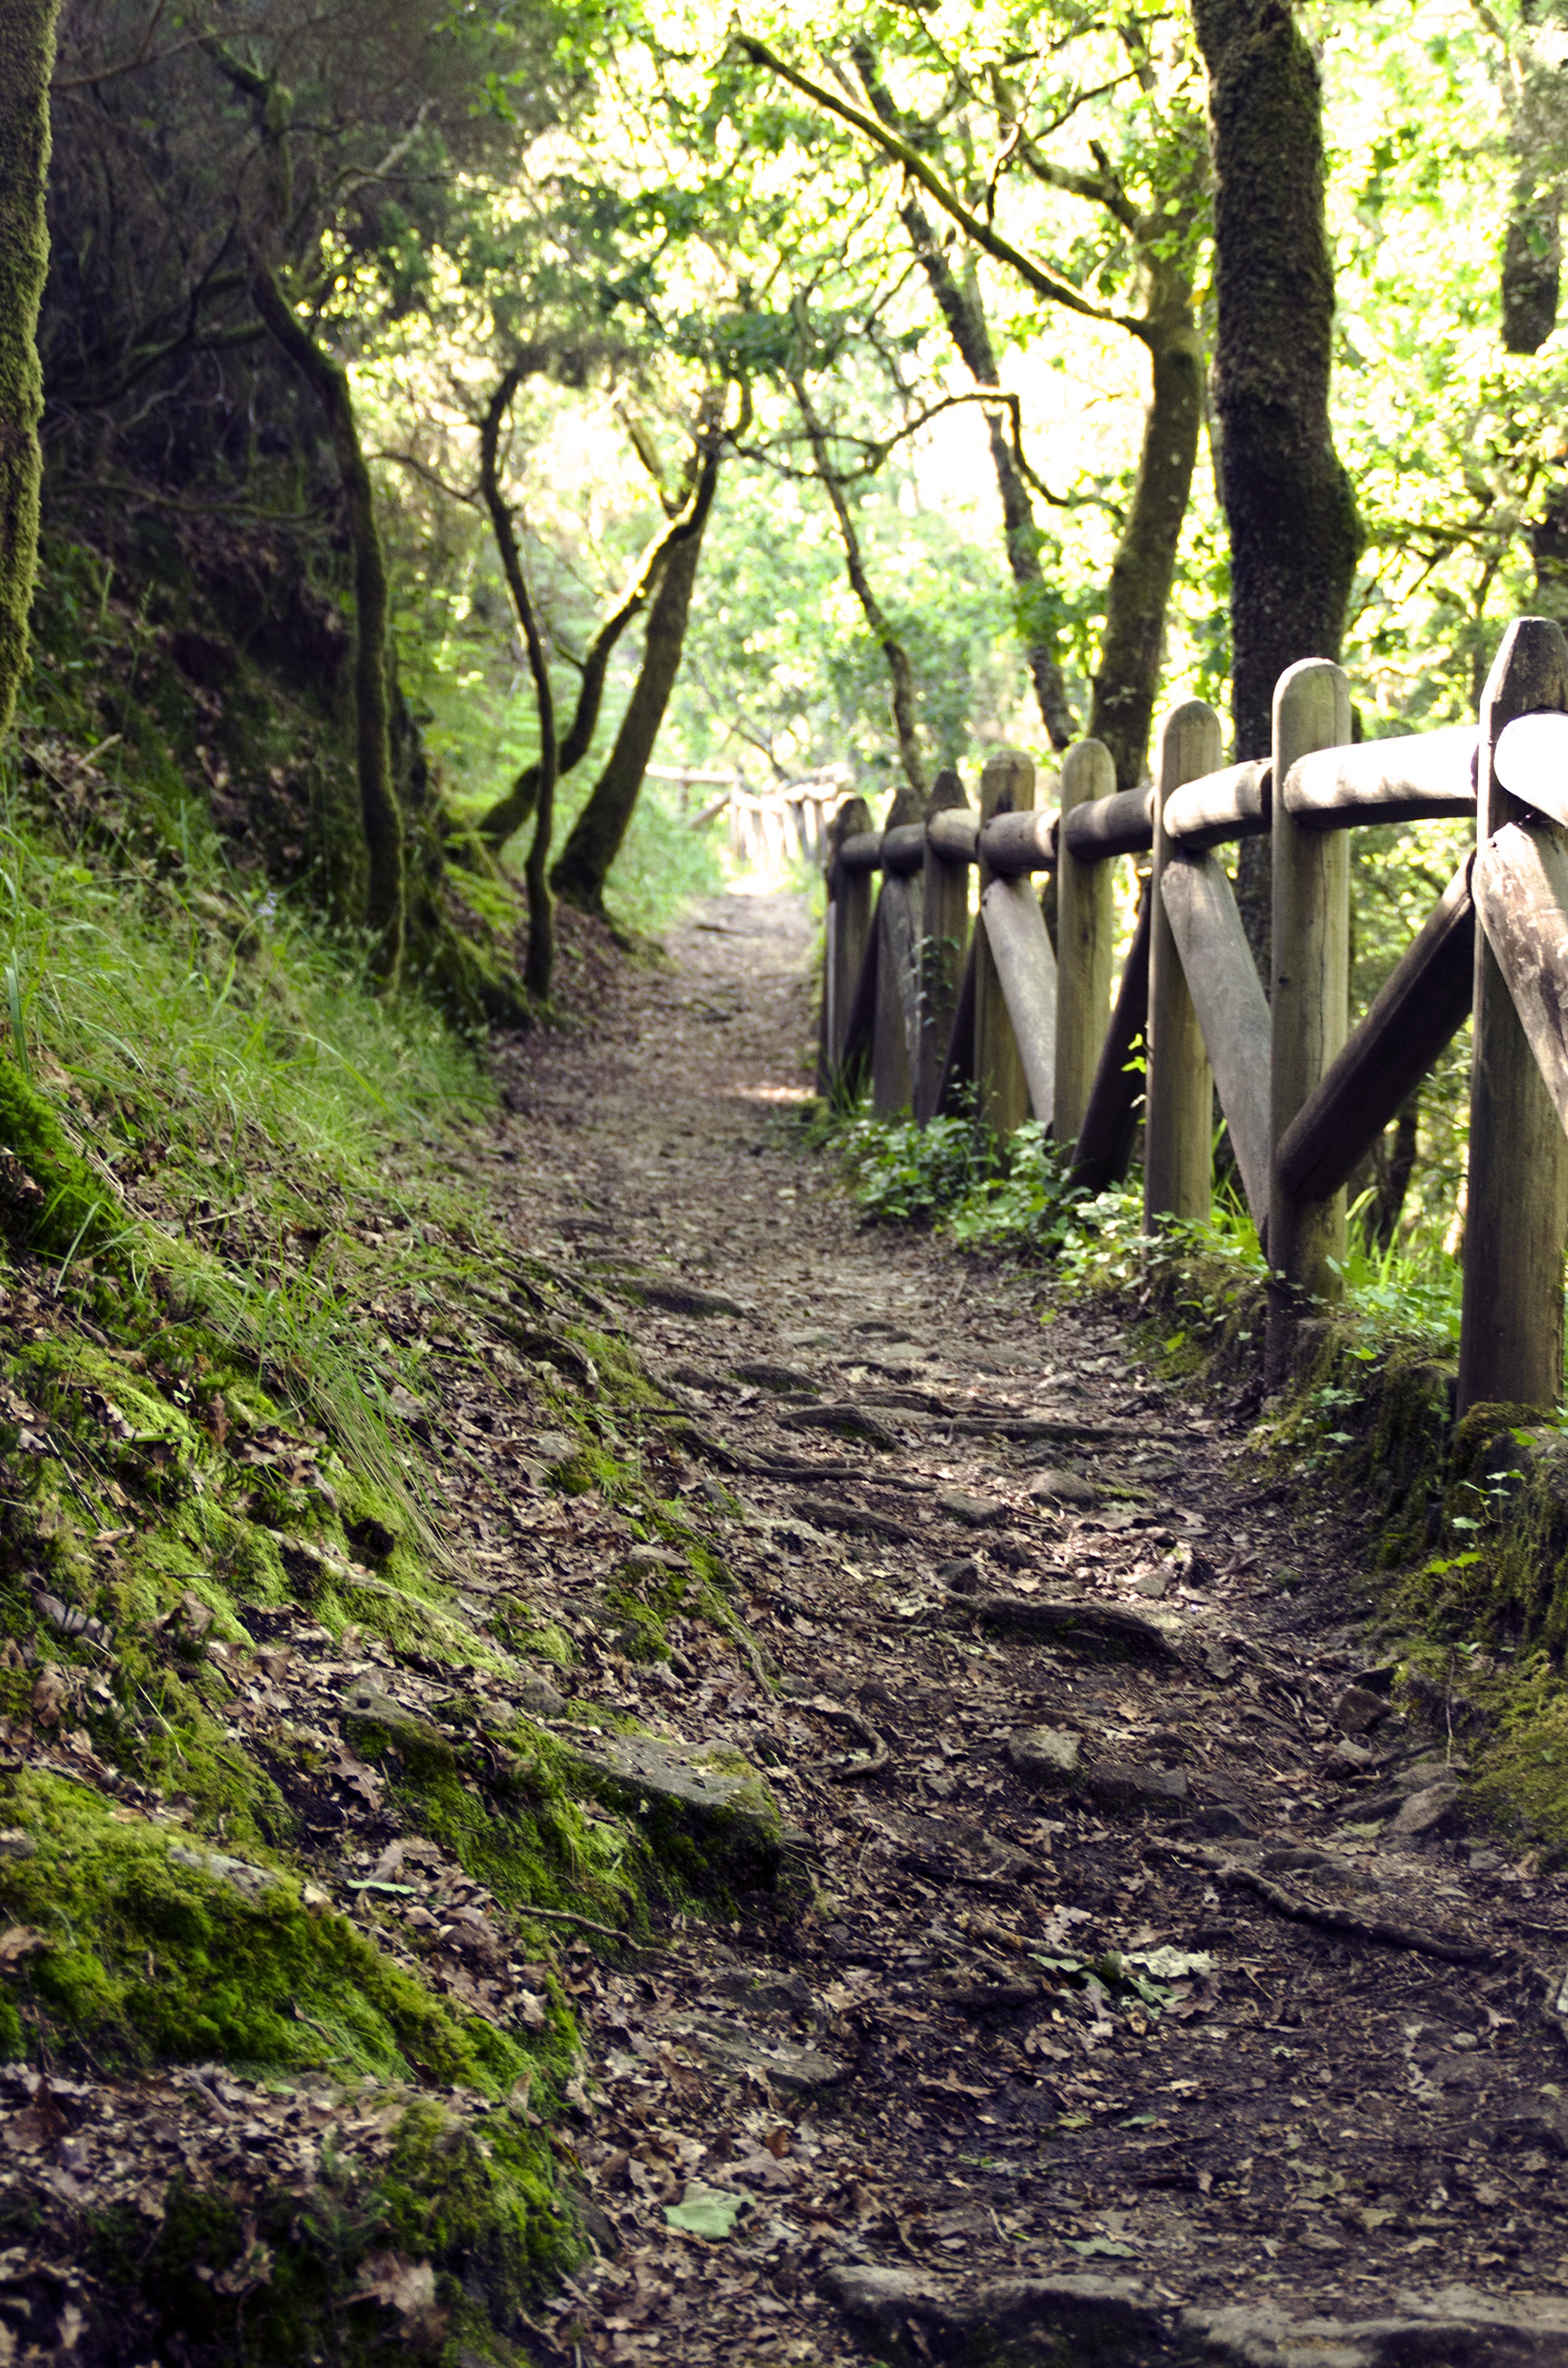
landscape, tree, nature, forest, path, wilderness, mountain, sky, wood, hiking, trail, field, sunlight, texture, leaf, walk, stream, rural, green, jungle, soil, tourism, waterway, mountain road, mountain landscape, galicia, woodland, habitat, rural road, rural area, natural environment